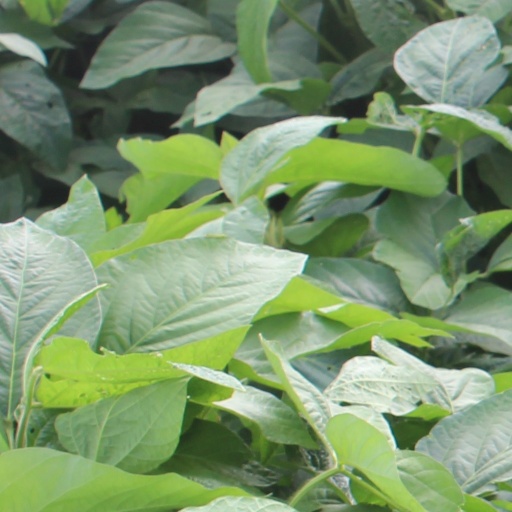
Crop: soybean